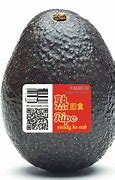
Label: Avocado